Neon Museum, Warsaw

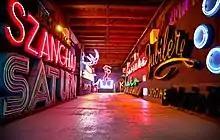
The Neon Muzeum interior.

Neon Museum, also the Museum of Neon is a museum located in Warsaw's Praga-Południe. The institution documents and protects Polish and Eastern Bloc light advertisements created after World War II. It is the first in Poland and one of the few museums of neon signs in the world.